2018 Hokkaido Eastern Iburi earthquake

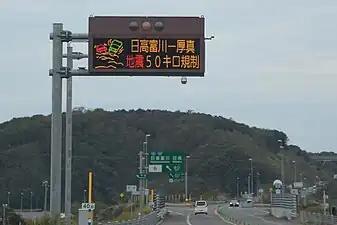
A variable-message sign tells drivers that a section of the Hidaka Expressway is closed

All flights to New Chitose Airport were cancelled on the day of the quake. The airport resumed business at 11:00 a.m. JST the day after the quake. All public transport, including rail, subway, and bus services was shut down in Hokkaido due to the loss of electricity and damage.